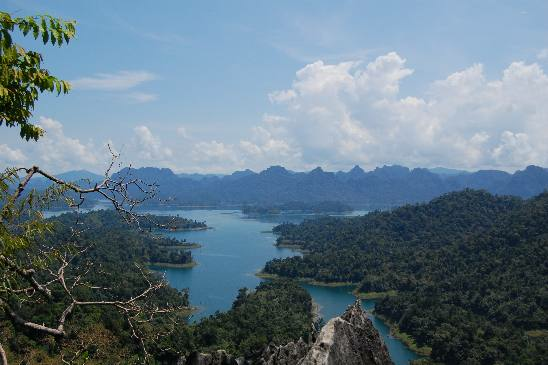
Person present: No